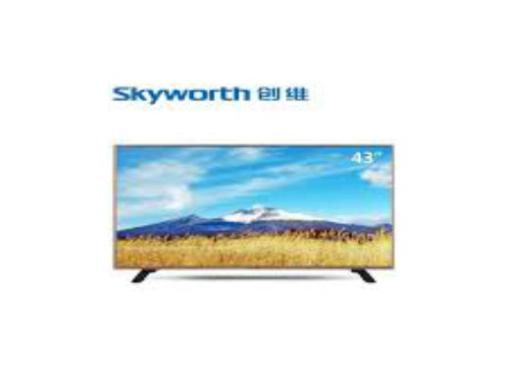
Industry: Electronic